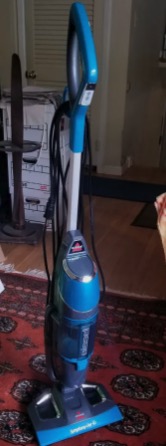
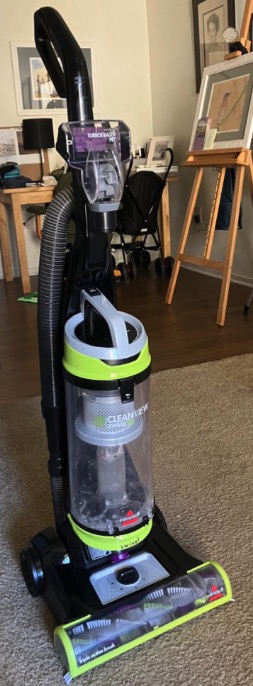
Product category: items_vacuum
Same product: no